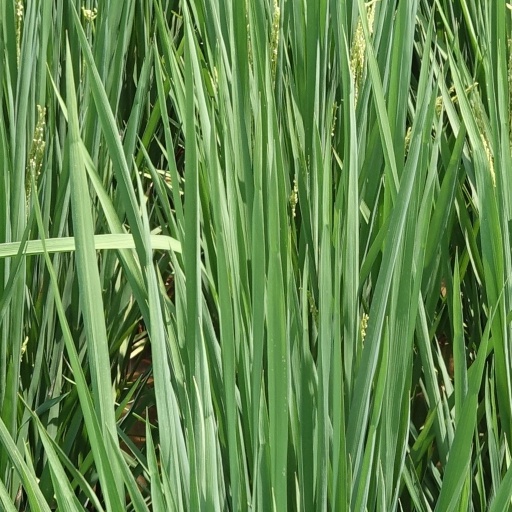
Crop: rice